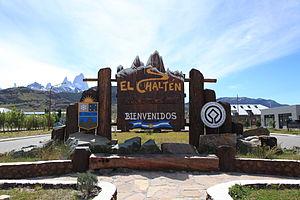
El Chaltén est un village situé dans le département de Lago Argentino de la province de Santa Cruz au sud de l'Argentine, en Patagonie.